Border reivers

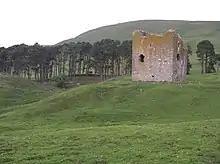

The Anglo-Scottish borders were shaped by centuries of territorial disputes, cultural integration, and overlapping systems of governance, resulting in one of the most administratively complex regions of medieval Britain.